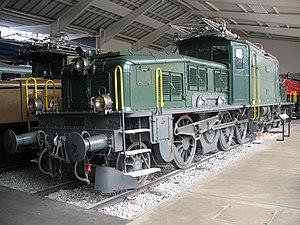
La Fondation pour le patrimoine historique des CFF ou CFF Historic, appelée en allemand Stiftung Historisches Erbe der SBB ou plus simplement SBB Historic, est une fondation. L'établissement principal se trouve à Windisch, en Suisse.
Le musée suisse des Transports se trouve à Lucerne. Il présente une collection de véhicules, soit plus de 3 000 objets sur 22 500 m² de surface d’exposition.
Les Crocodiles sont des locomotives électriques, ainsi appelées à cause de leur forme et probablement de la livrée verte des